James Reeves (footballer)

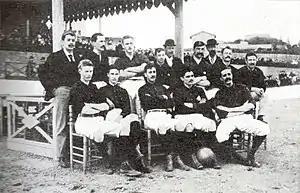
Reeves (seated, second from the right, with the ball on his feet) with the members of the "Sociedad de Foot-Ball de Barcelona" in 1895.

Reeves kept organizing football games between the members of the "British Club de Barcelona", including the infamous match on 12 March 1893 between a blue team captained by George Cochran and a red one led by himself, and Reeves captained by example as he netted his side's only goal in a 2–1 loss, with both Blue goals coming from non-Britons (Figueras and Jorge Barrié), meaning that his club's inclusion of locals was paying off, albeit they scored against the 51-year-old Jaime Morris (Senior). The photograph of these two sides just before the match is widely regarded as the oldest photo of a football team in Spain. Moreover, this game was the catalyst for the first proper chronicle of the dispute of a football match, which appeared in the newspaper "La Dinastia" on 16 March 1893.